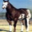
Label: horse